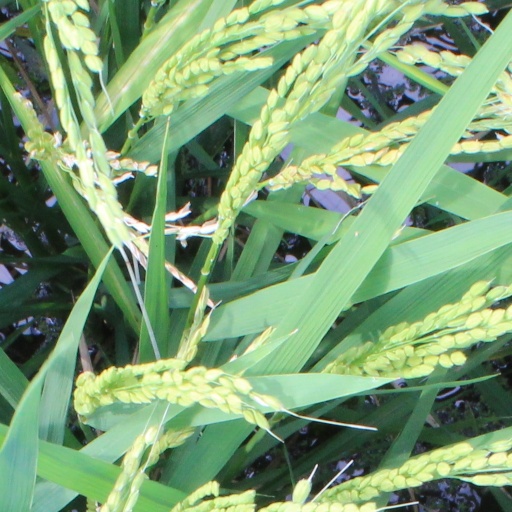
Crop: rice